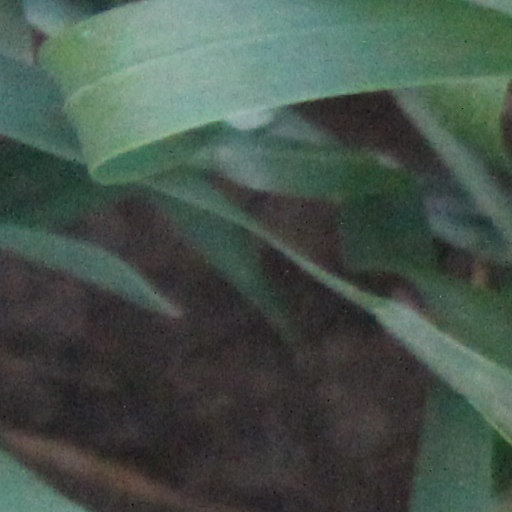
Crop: wheat